Ben Sharples

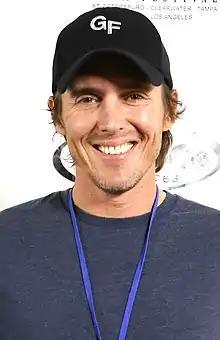
Sharples in 2017

Ben Sharples (born July 22, 1974) is an American actor, screenwriter, producer, and director. He is known for his role as Jack Hafey in Takashi Shimizu’s horror movie "Flight 7500". He is the writer, producer director, and lead actor of the comedy film "Gentlemen's Fury".